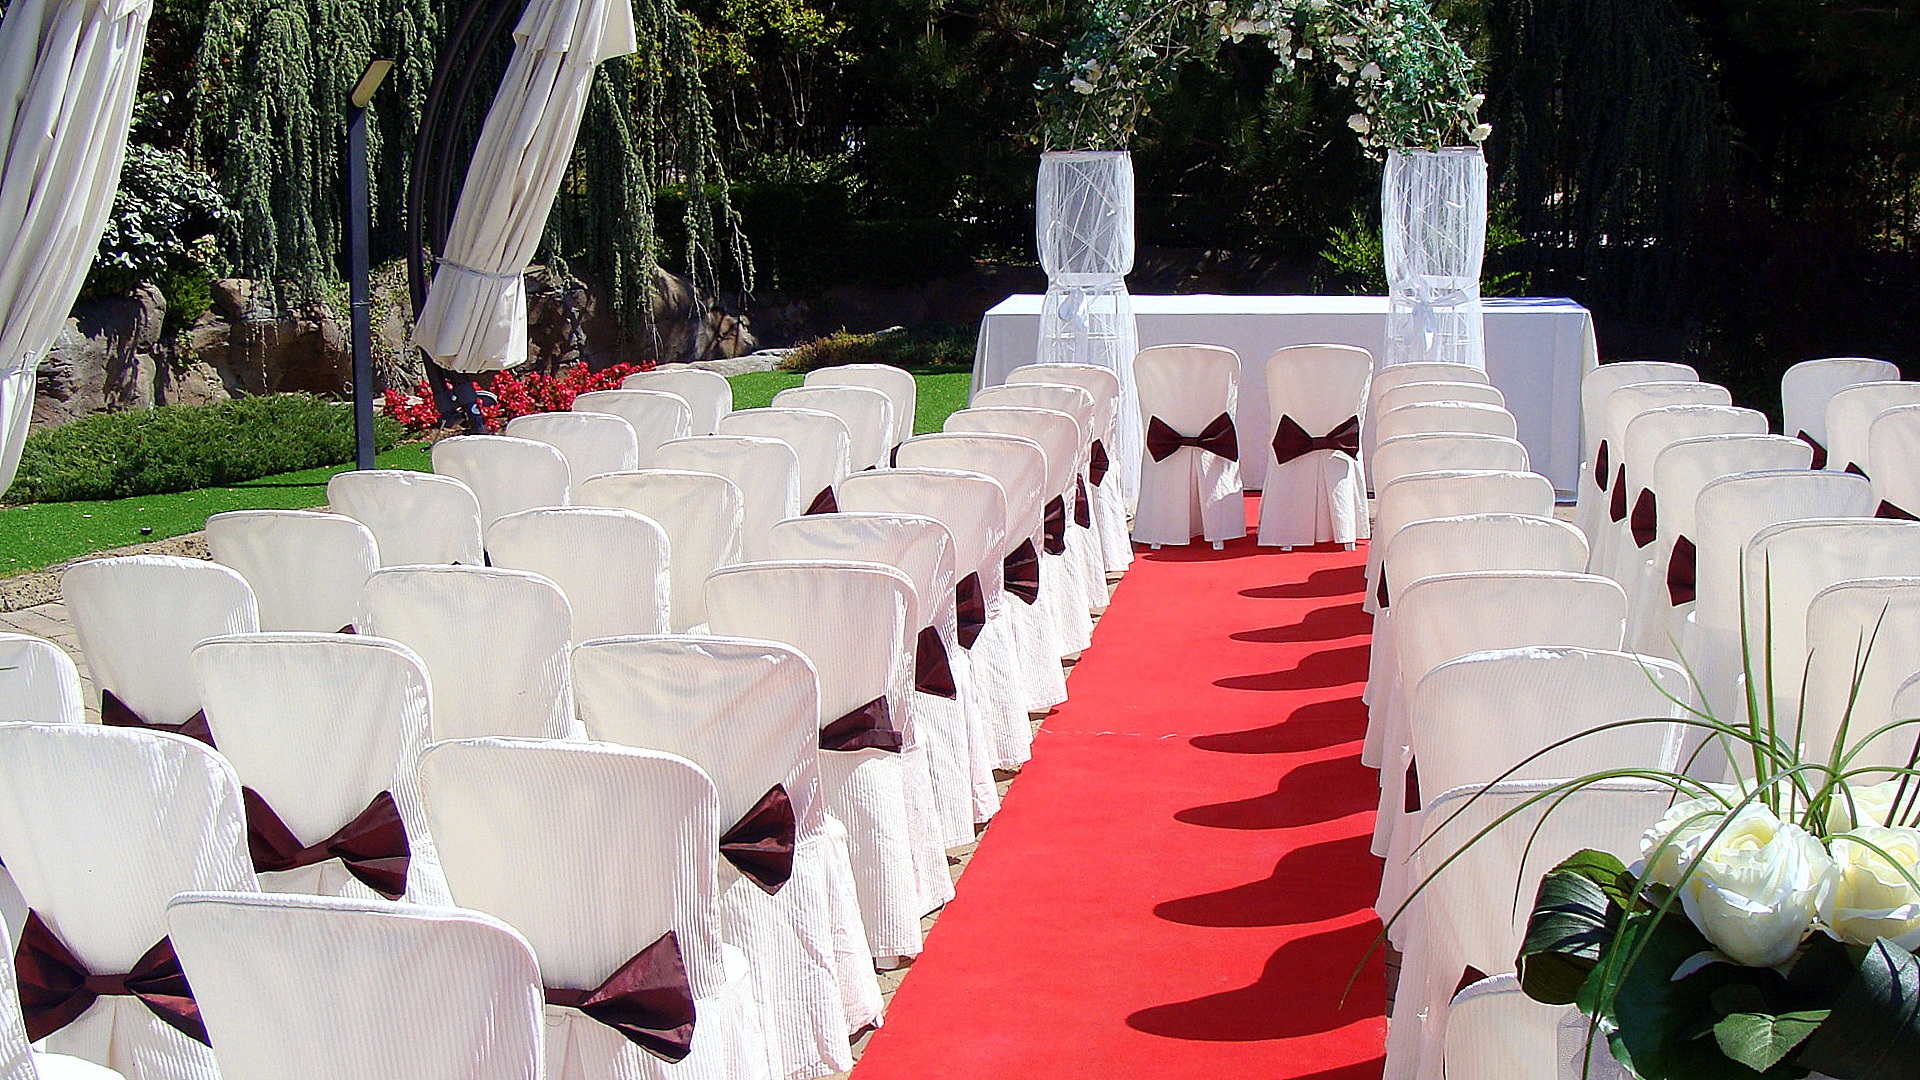
table, flower, restaurant, meal, wedding, aisle, ceremony, festival, party, banquet, event, nuptials, wedding reception, wedding banquet, function hall